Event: Nepal Earthquake
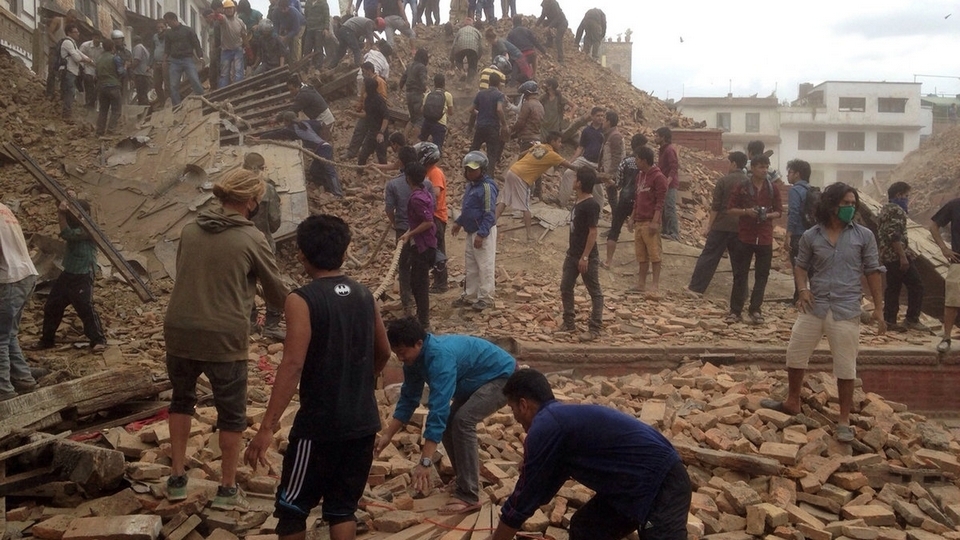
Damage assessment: damage